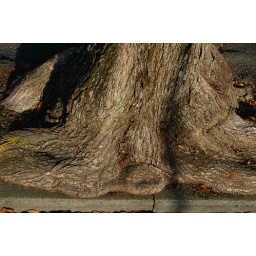
Elm tree pouring over the pavement